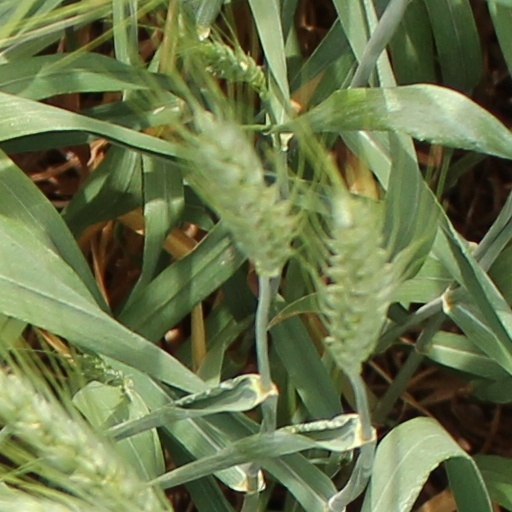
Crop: wheat